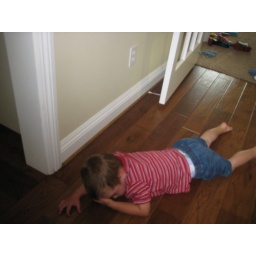
they were all laying on the floor all over the house at the same time...random